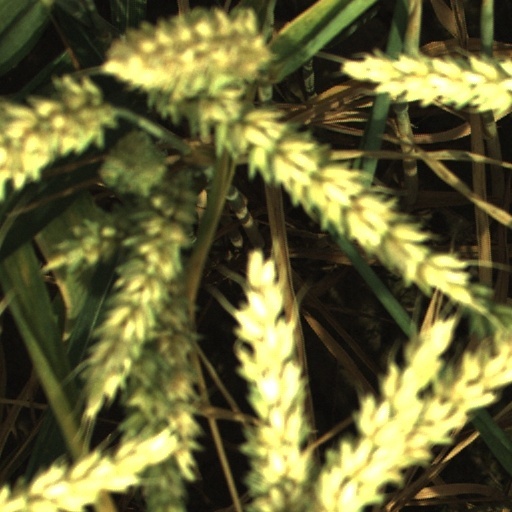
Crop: wheat